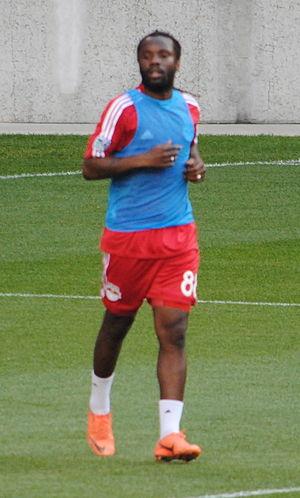
Peguy Luyindula Makanda, né le 25 mai 1979 à Kinshasa, est un footballeur international français. Il évolue au poste d'attaquant ou de milieu de terrain de la fin des années 1990 au milieu des années 2010. Il est depuis le 4 mai 2020 le directeur sportif du Dijon Football Côte-d'Or.